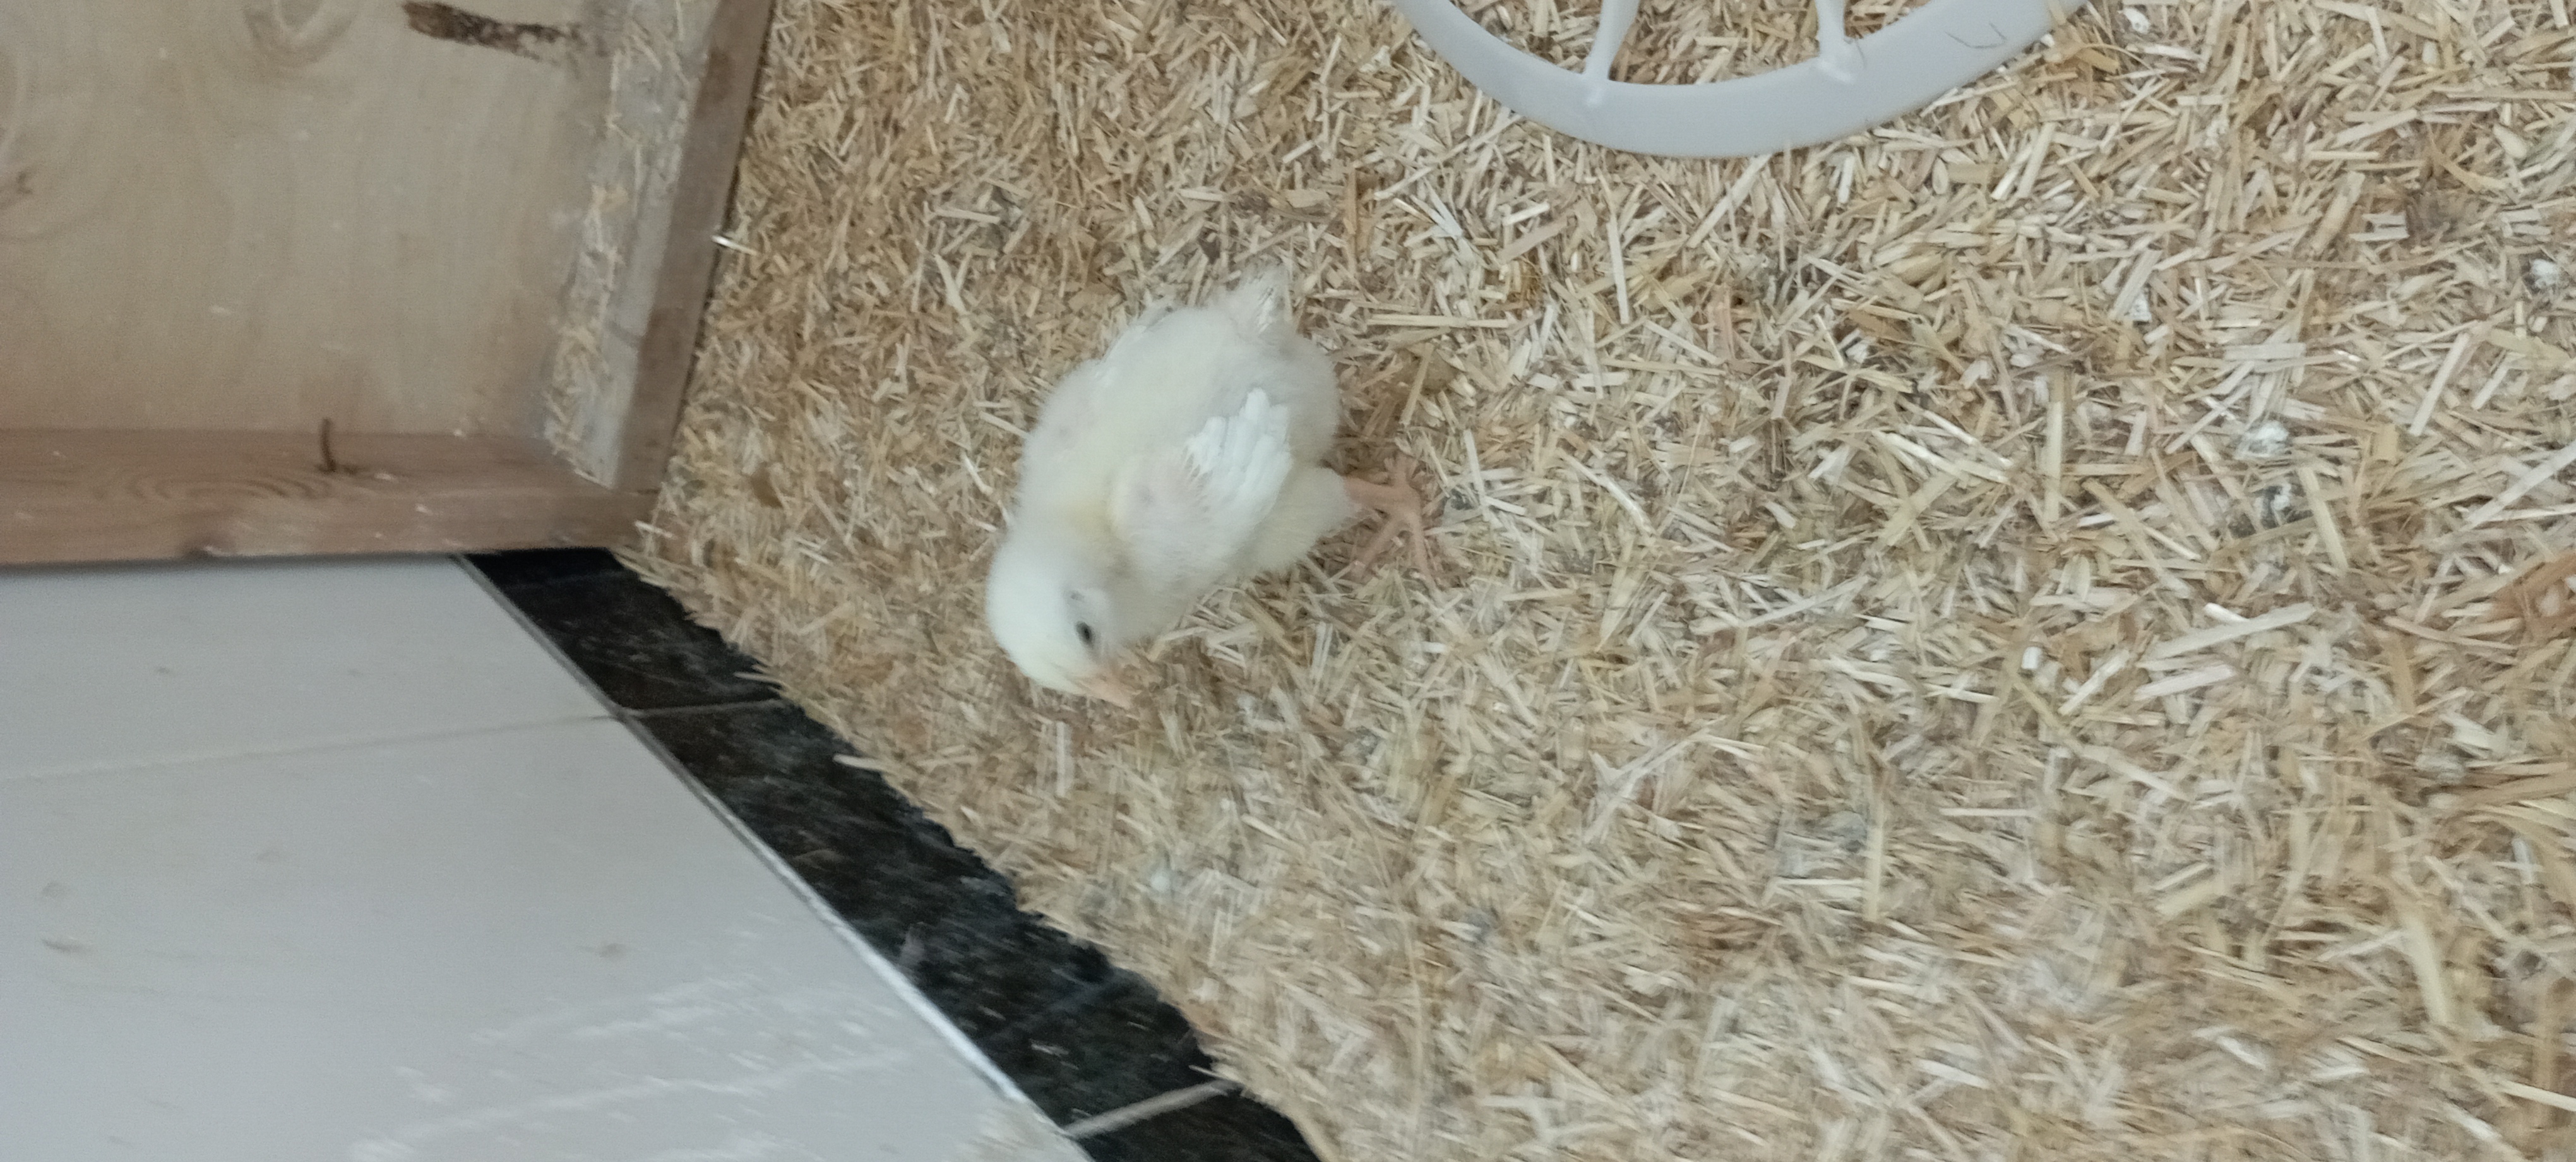
Weight: 162 g